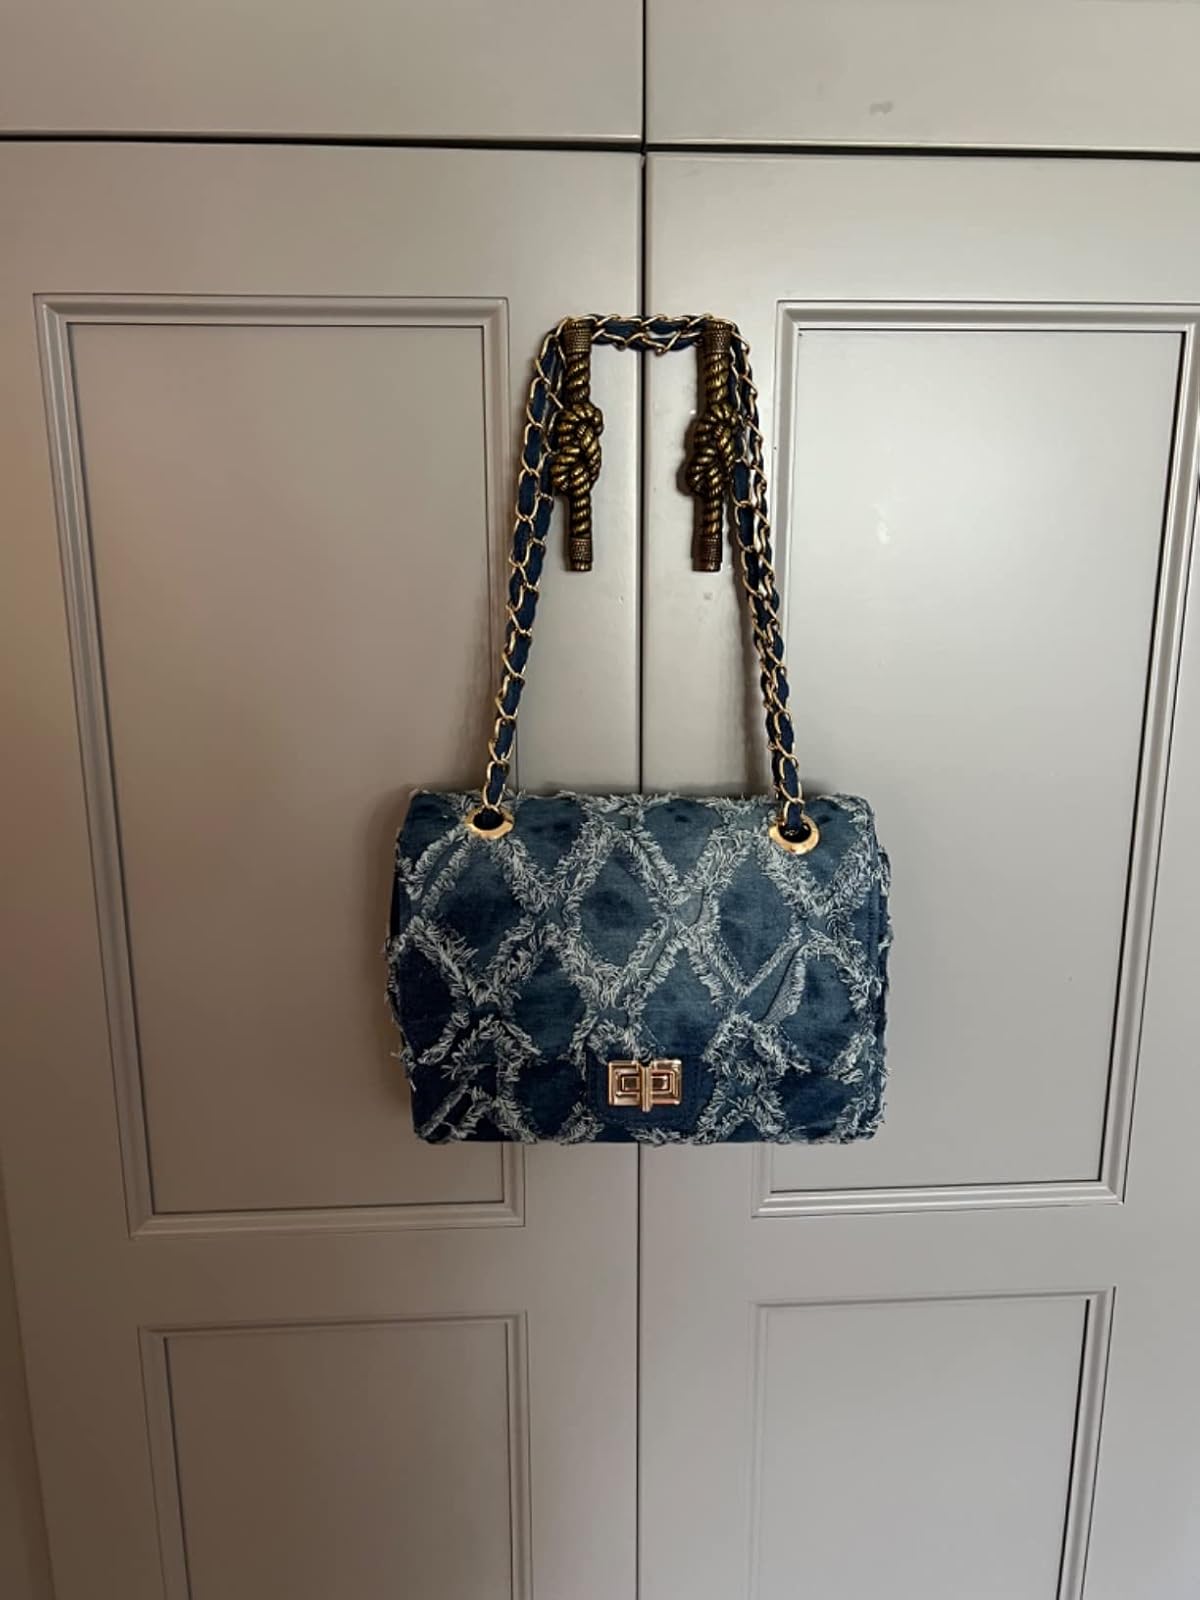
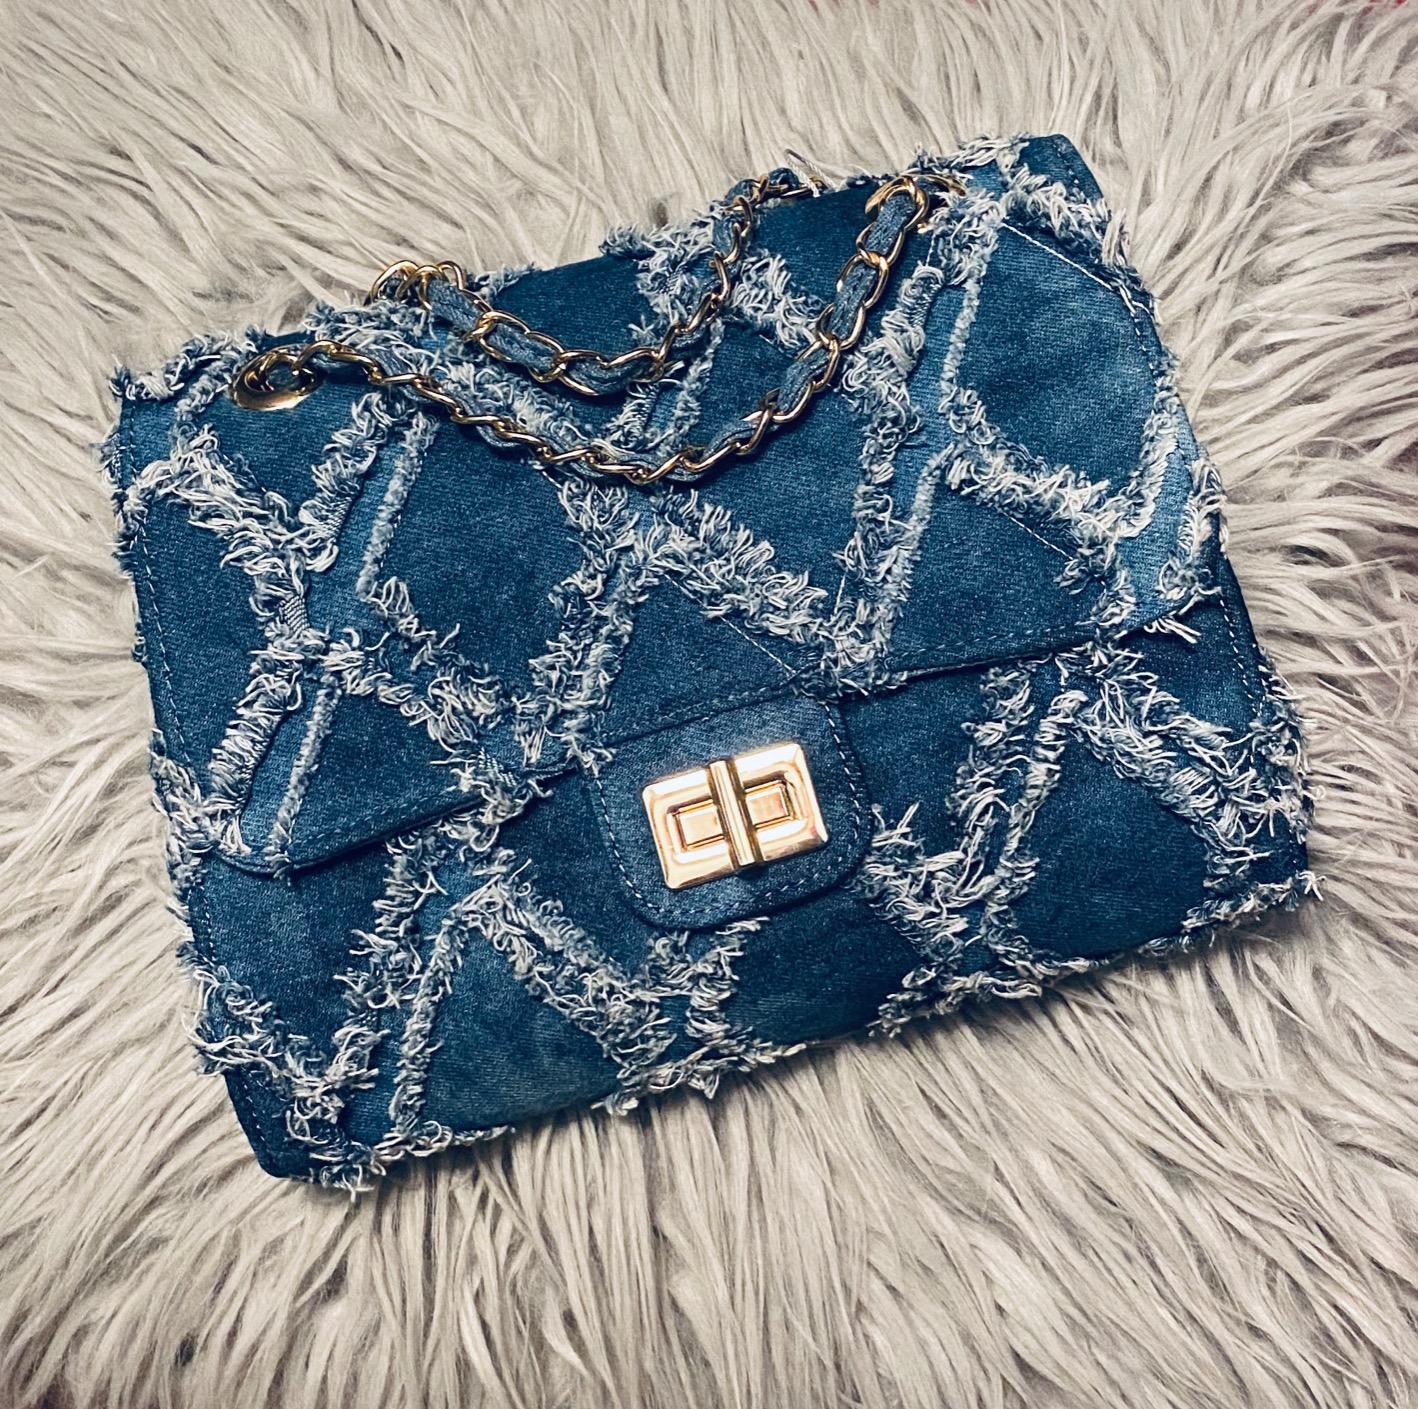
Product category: accessories_handbag
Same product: yes